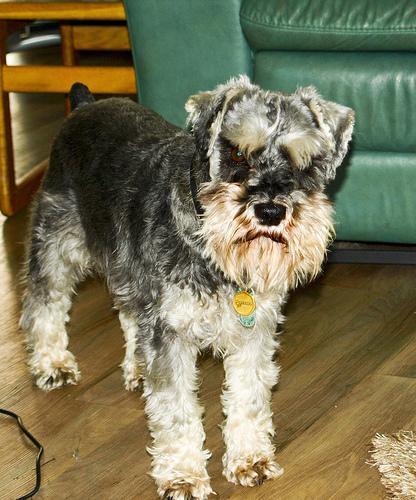
miniature_schnauzer